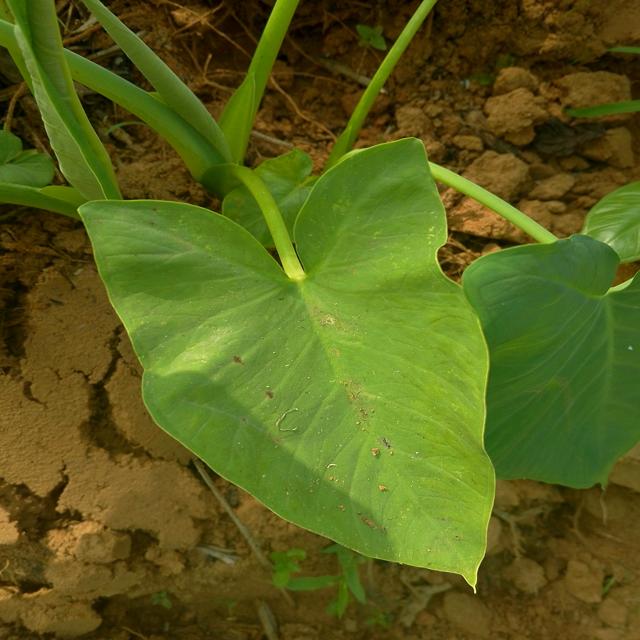
Label: Early_Blight